Sight reduction

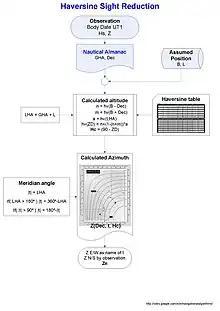
Haversine Sight Reduction algorithm

A practical and friendly method using only haversines was developed between 2014 and 2015, and published in NavList.